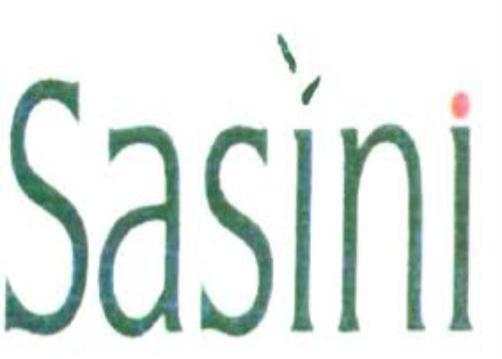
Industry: Food